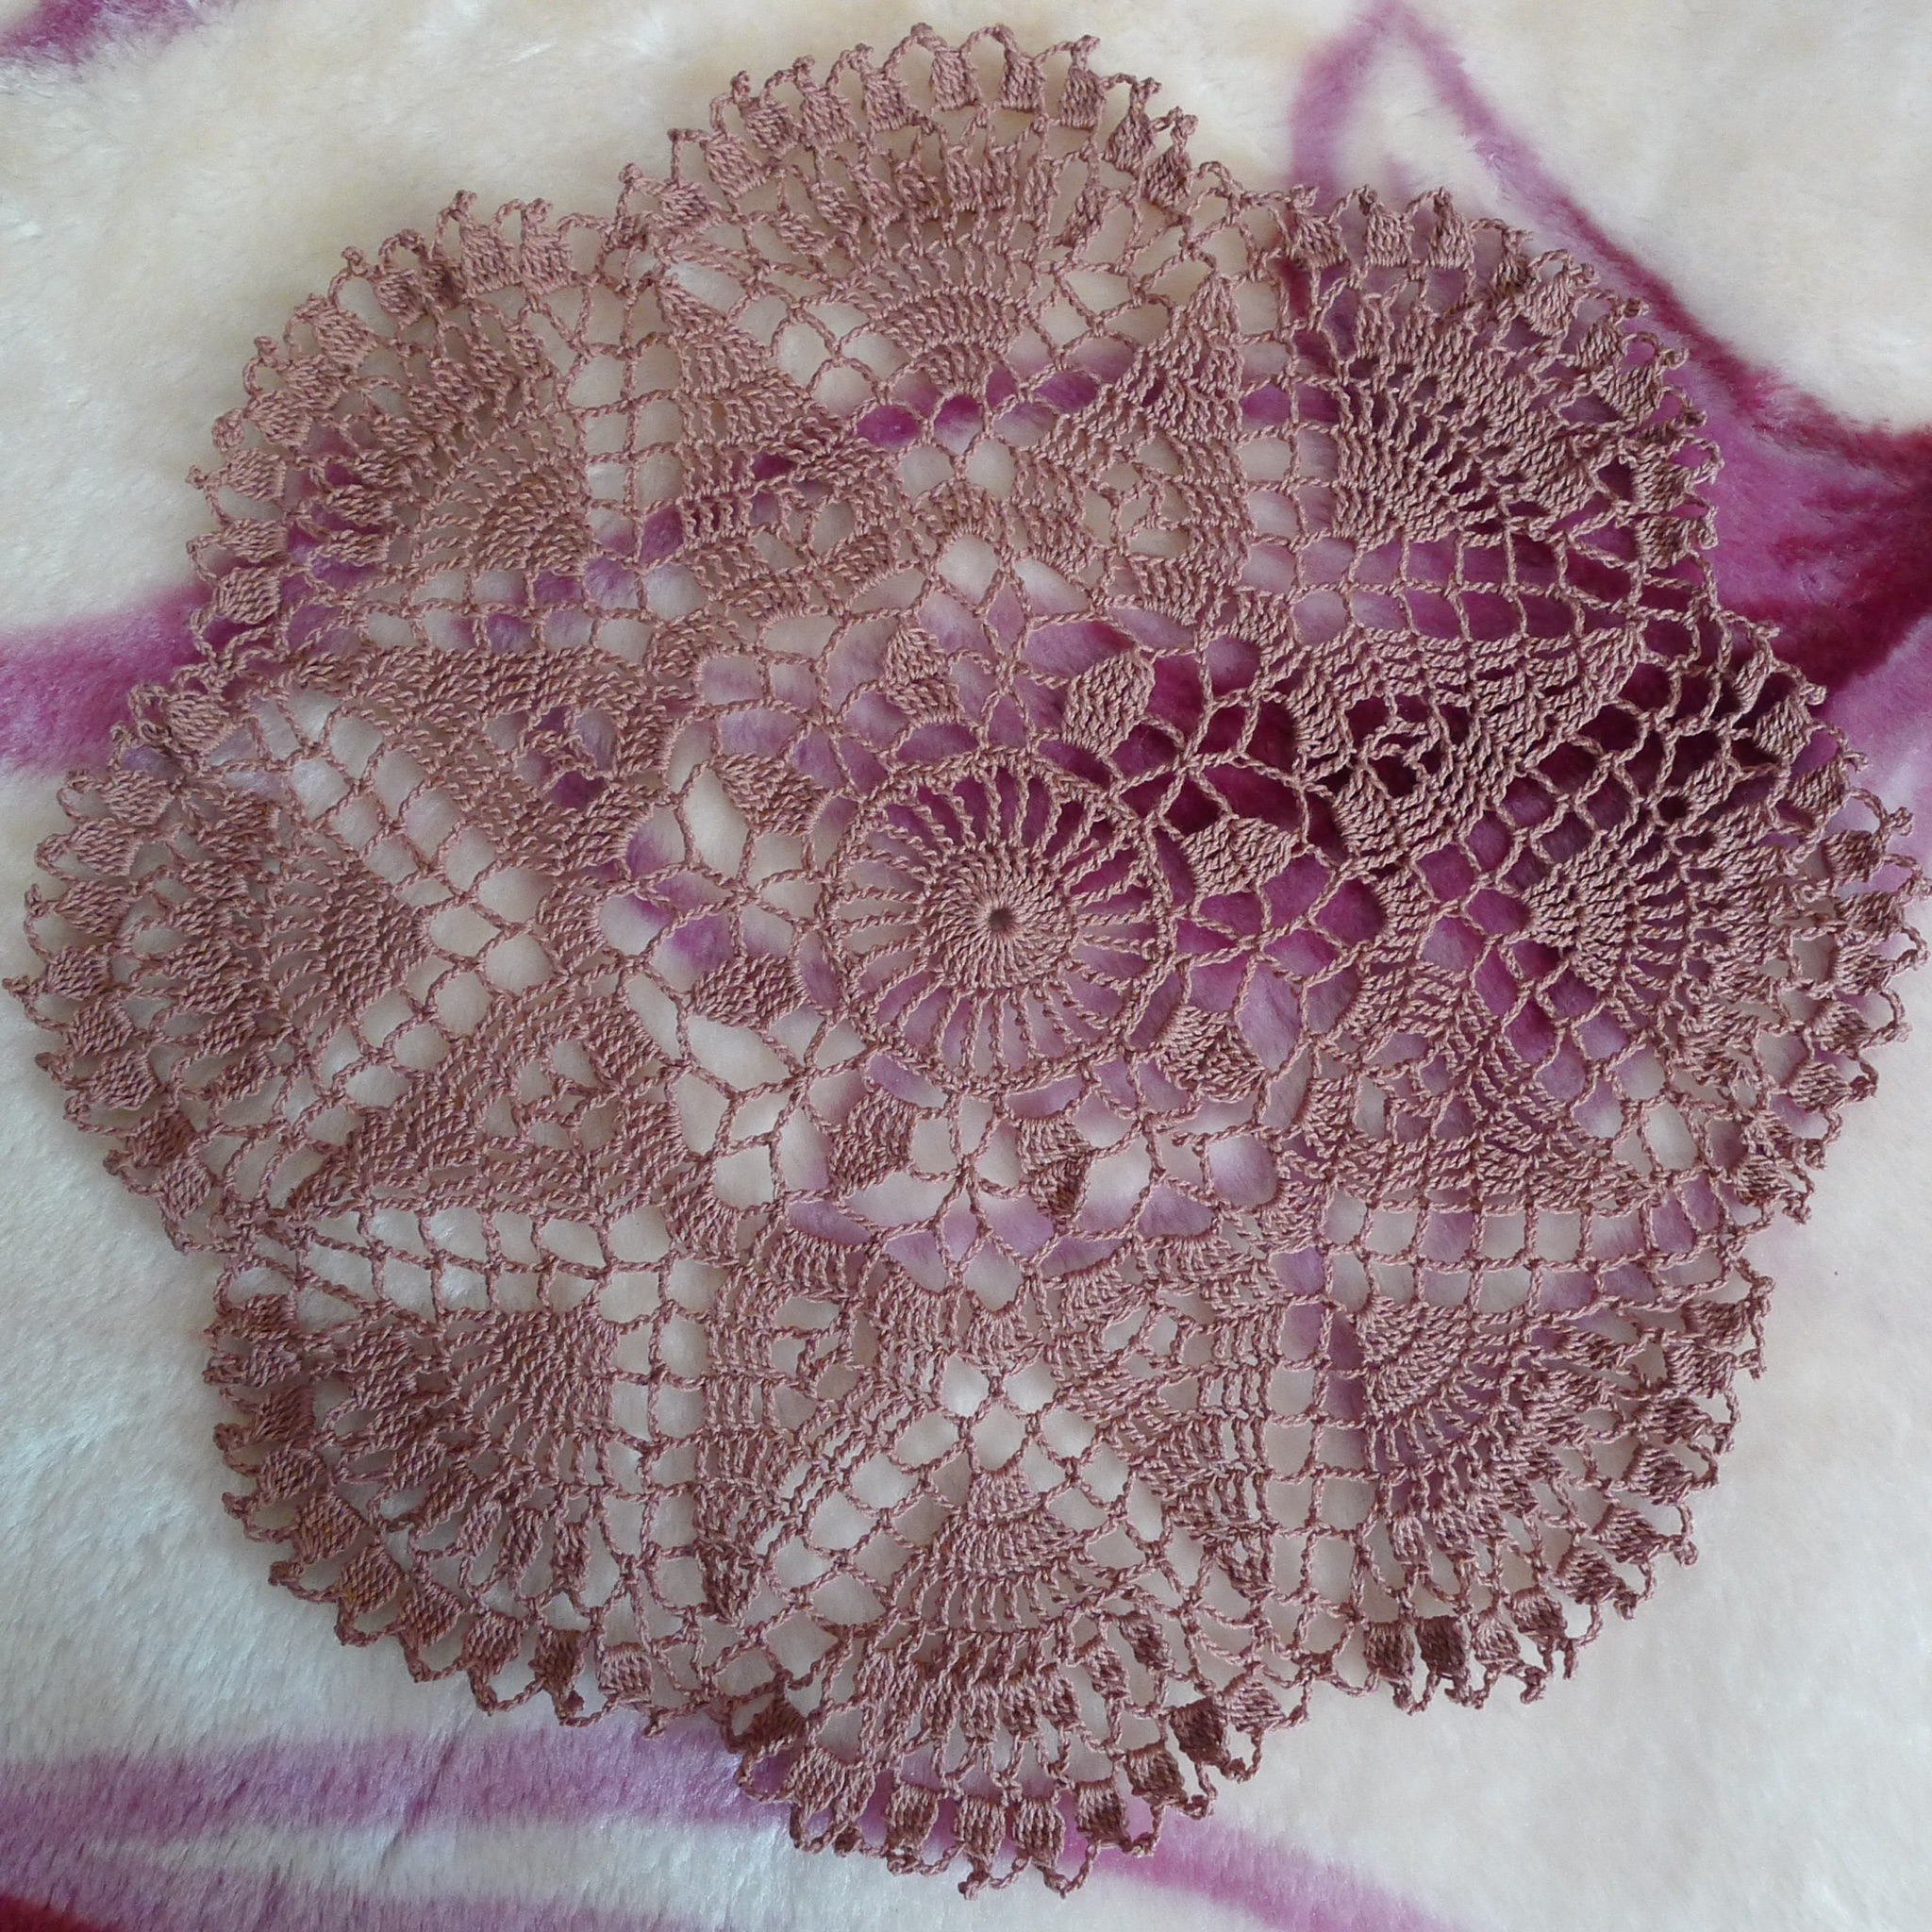
flower, petal, pattern, lace, clothing, pink, material, crochet, textile, art, doily, fashion accessory